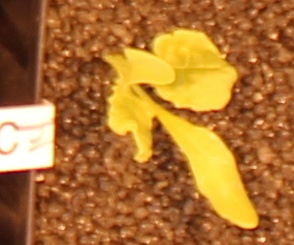
Label: Sugar beet